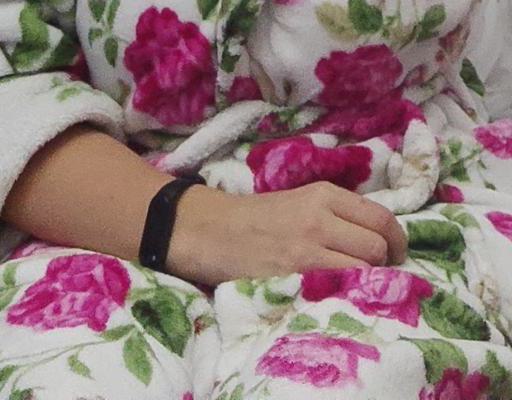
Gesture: no_gesture